Evaluna Montaner

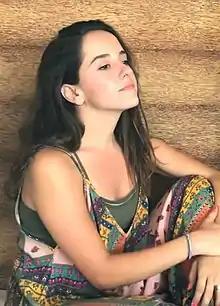
Montaner in 2017

Evaluna Mercedes Reglero Rodríguez de Echeverry (born August 7, 1997), known as Evaluna Montaner, is a Venezuelan actress, singer, dancer, television presenter, daughter of singer Ricardo Montaner and younger sister of Mauricio and Ricardo Montaner, known as Mau y Ricky.